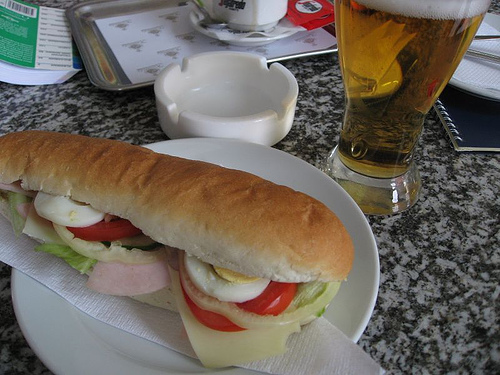
user: Given an image and a question. Answer the question in a short answer. Question: What type of beer is this? Short Answer:
assistant: pilsner